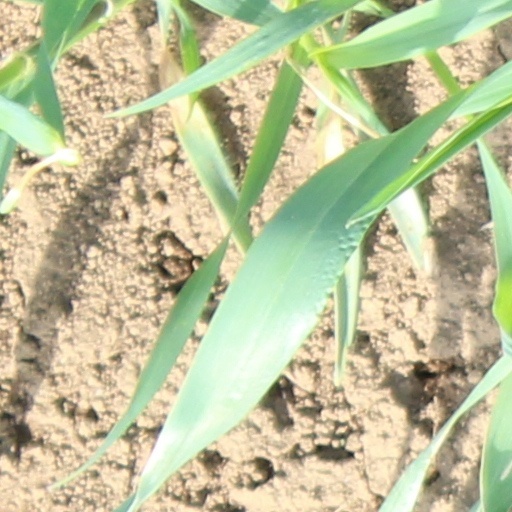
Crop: wheat